Fujin Sōgaku Jittai and Fujo Ninsō Juppin

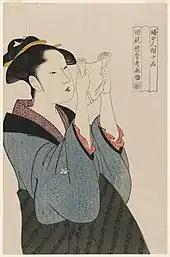

In "Uchiwa o Sakasa ni Motsu Onna" ("Woman holding a hand-fan upside-down"), a young woman holds a round "uchiwa" hand fan upside-down with both hands, possible turning it in circles; she appears lost in thought.